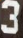
Number: 3